Siege of Groningen (1594)

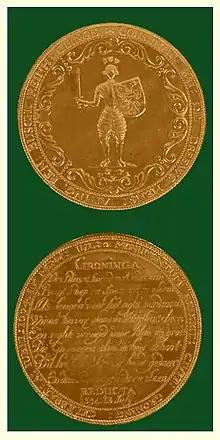
A golden coin celebrating the capture of Groningen and the Restoration of the Seven Provinces

After the guns had fallen silent the city gained a favourable settlement – with the capitulation, Groningen and its citizenry confirmed in all its ancient rights. The garrison was to march out, and the town was to receive magistrates appointed by William Louis, as Stadtholder of Friesland. Nearly 400 Spanish troops and 300 other defenders were killed or wounded. A request for at least one Catholic church for worship to be allowed to be kept was rejected. In Groningen the treaty became known as the "Treaty of Reduction" and the city was admitted as a province into the union. In religious terms however aspects were radically changed, thus altering the agreements van Oldenbarnevelt had allowed before the siege. After the capitulation all monks and priests departed, many of whom had fled to the city from the surrounding district, together with the survivors of the army of occupation in the southern Netherlands. The city council was emptied of Catholics, and Catholic worship was from then on prohibited in the city.